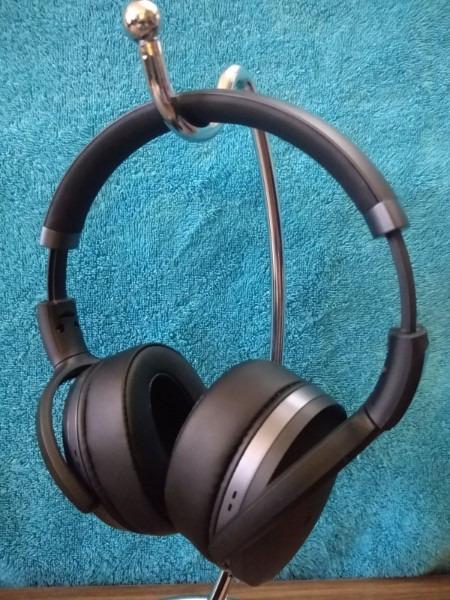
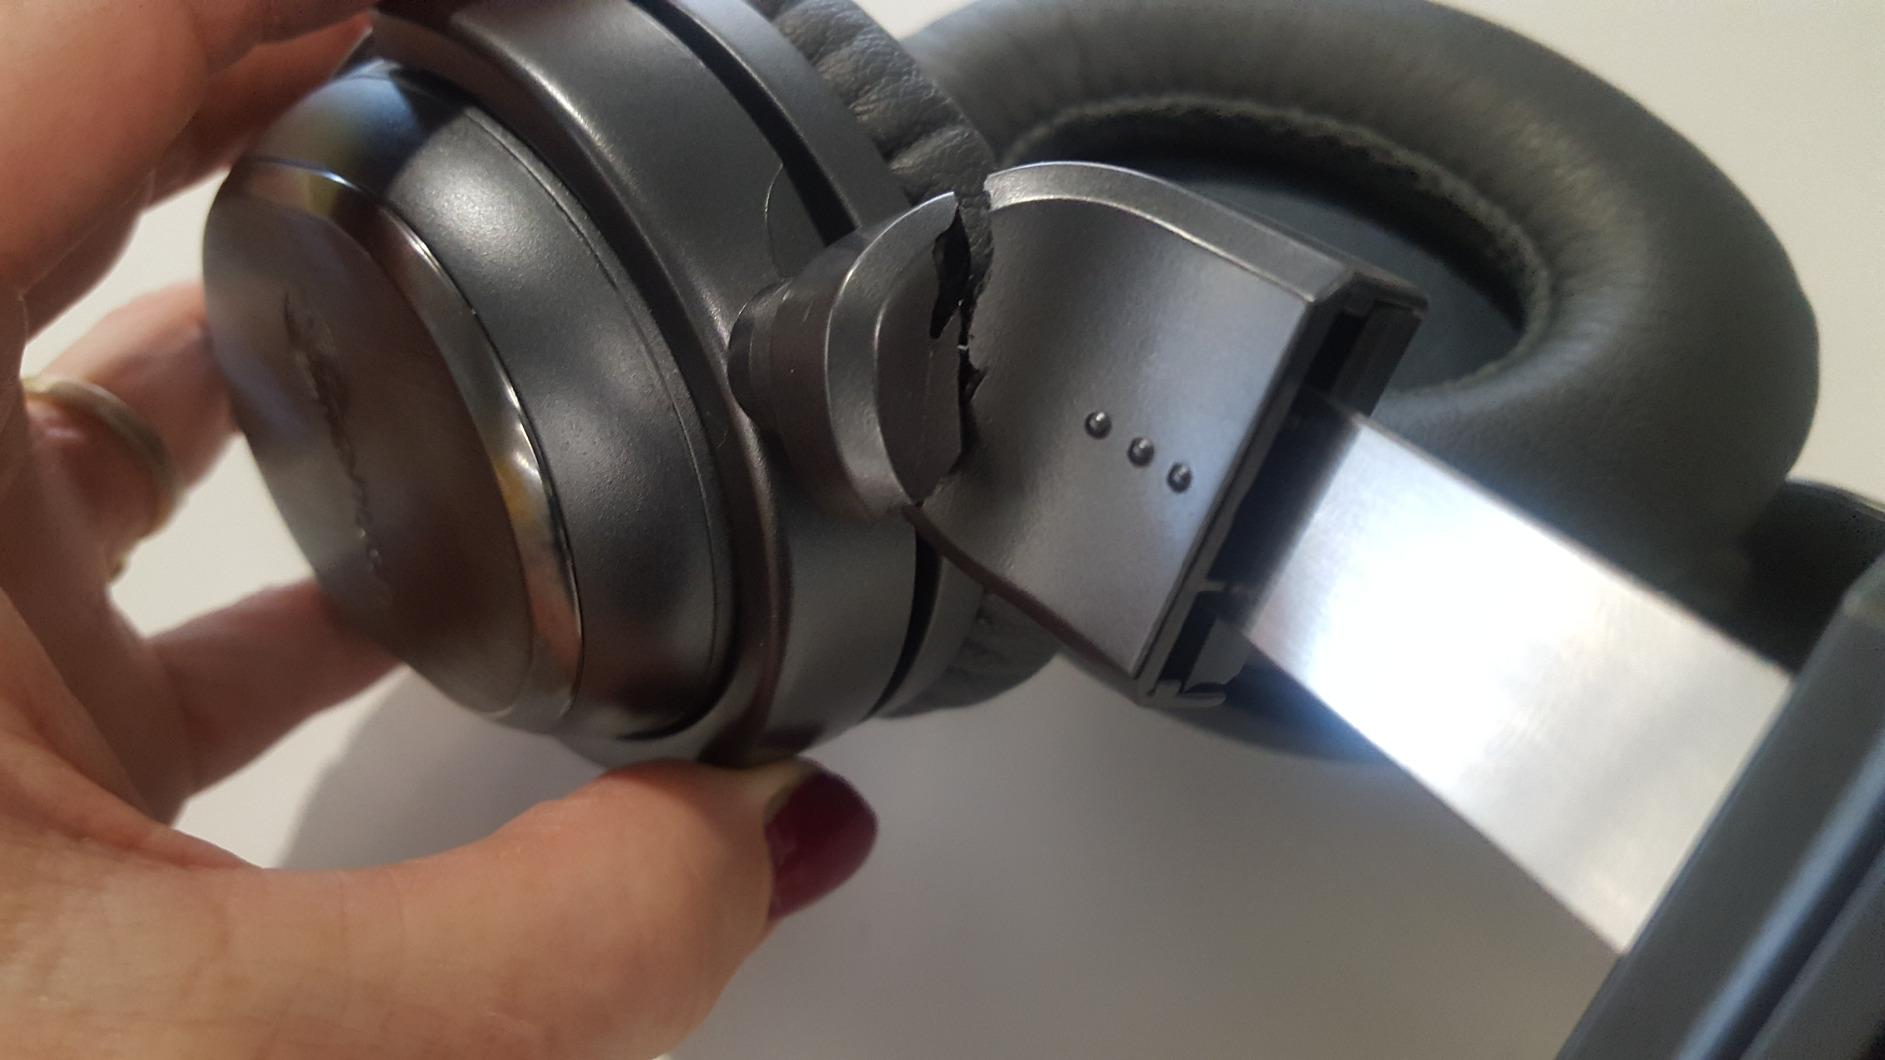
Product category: headphones
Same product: no